Deepak Tiwari

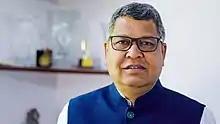

Deepak Tiwari is an Indian journalist, serving as the Hindi editor of Global Investigative Journalism Network (GIJN) and former Vice Chancellor of Makhanalal Chaturvedi National University of Journalism MCU, Bhopal. He was founder managing editor of JoshHosh Media, Bhopal.